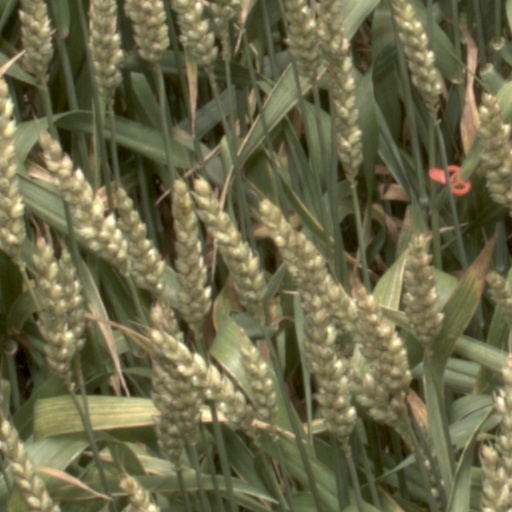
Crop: wheat